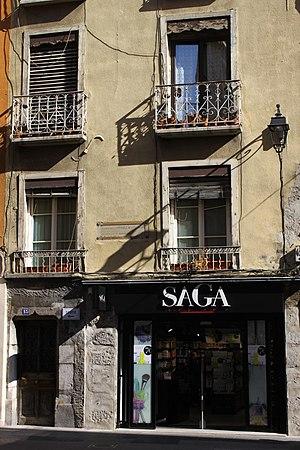
13 Grand Rue à Grenoble, Immeuble ou est né, Étienne Bonnot de Condillac
Étienne Bonnot de Condillac, abbé de Mureau, est un philosophe, écrivain, académicien et économiste français, né le 30 septembre 1714 à Grenoble et mort le 3 août 1780 à Lailly-en-Val. Premier et seul vrai représentant du courant empiriste en France, Condillac y exerça à ce titre — ainsi qu'à l'étranger — une influence considérable. Son apport principal pourrait être résumé en ces mots : "Développer, accumuler et défendre le savoir universel, c'est-à-dire la somme des connaissances de l'humanité, l'esprit critique, afin de former des citoyens libres, éclairés, qui seront les plus difficiles à gouverner qu'il est possible de le faire". Aujourd'hui, un arrêt de tramway de l'agglomération grenobloise, sur le campus universitaire de l'Université de Grenoble, porte encore son nom.